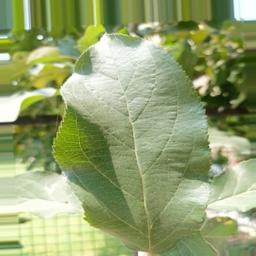
Label: Healthy